Celebration of Light

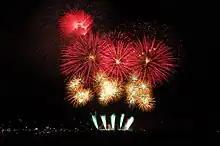
The 2012 Brazil show

The 2012 Honda Celebration of Light saw teams from Vietnam and Brazil as newcomers, while the Italian team of Pirotecnica Soldi was more established. Canada did not participate for the first time in six years as producers of the event had been looking for new countries to compete from each continent for the next three years. The 2012 competition winner was Italy.